Guess Who's Coming to Dinner

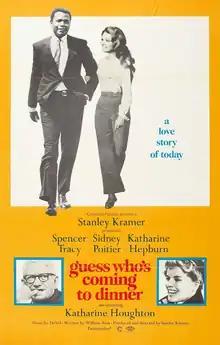
Theatrical release poster

Guess Who's Coming to Dinner is a 1967 American romantic comedy drama film produced and directed by Stanley Kramer, and written by William Rose. It stars Spencer Tracy (in his final role), Sidney Poitier, and Katharine Hepburn, and features Hepburn's niece Katharine Houghton.